Germ theory's key 19th century figures

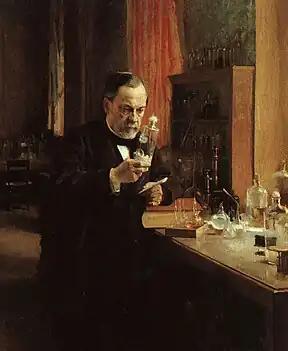
Portrait of Louis Pasteur in his lab

In 1869 a professorship position opened at the University of Edinburgh. The medical students there urged administration to appoint Lister to this position. Lister gained a large following of medical students while appointed at Edinburgh.Unlike his time at Glasgow, this facility had a significantly larger population of medical students who respected and followed his work. In spite of his great success in preventing infection, the medical community at large did not accept these new methods. In 1871, Lister would gain notoriety by performing a procedure on Queen Victoria. When her abscess drained pus after his operation, he was quick to develop specialized tubing soaked in carbolic acid to drain the abscess. The queen recovered and praised Lister's efforts. His work became known as "Listerism." Germany was the first country to enact his antiseptic principles within their hospitals. Many hospitals in the United States placed a ban on his antiseptic techniques. After his great success in England, he spoke at an international conference in Philadelphia and this convinced several hospitals to revoke this ban. Germ theory denialism and contagion theory rejection were major hindrances to medical progress in the 19th century.